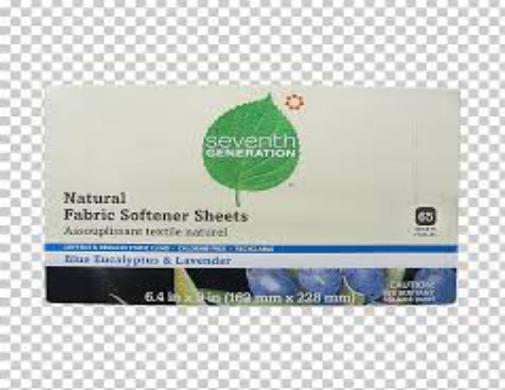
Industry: Necessities